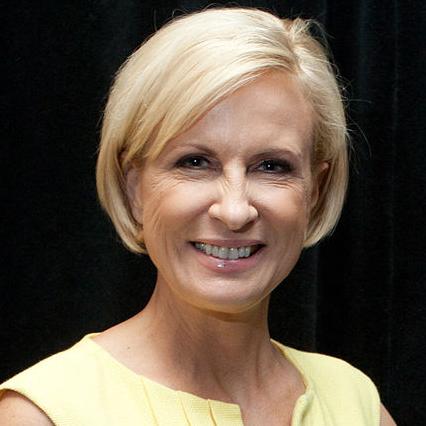
Age: 43